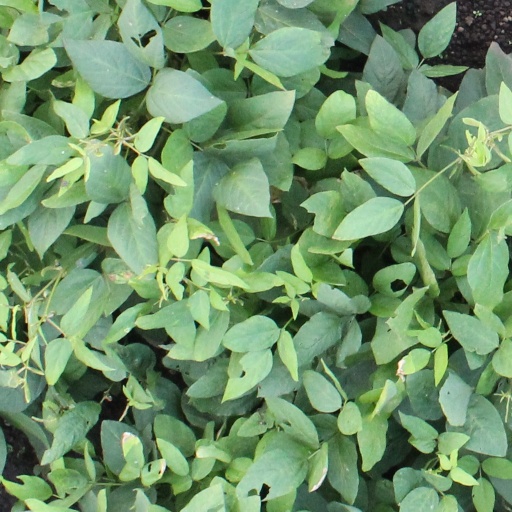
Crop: soybean